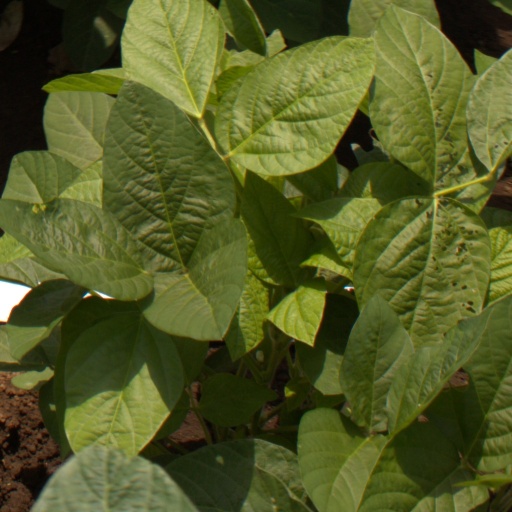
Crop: soybean